Buena Vista Lake

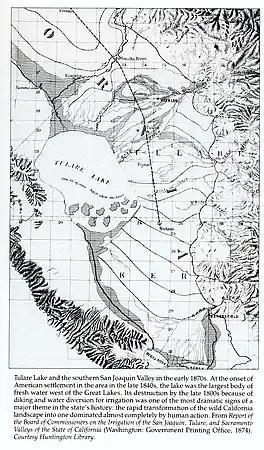

Buena Vista Lake was a fresh-water lake in Kern County, California, in the Tulare Lake Basin in the southern San Joaquin Valley, California.